Su Bingtian

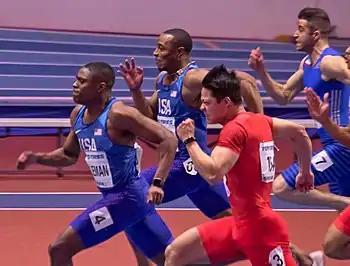
Su at the 2018 IAAF World Indoor Championships

On 27 May 2017, Su once again achieved a sub-10 second time in the 100 m at the 2017 Prefontaine Classic with a personal best 9.92 seconds. However, the tailwind (+2.4 m/s) was above the allowed limit of 2.0 m/s, invalidating the time as an official national record or personal best.